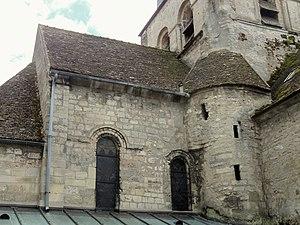
Chœur, côté nord
L'église Notre-Dame est une église catholique paroissiale située à Saint-Clair-sur-Epte, en France. Édifié sur un sanctuaire carolingien du IXᵉ siècle, son chœur avec abside en cul-de-four est le principal chœur roman de la fin du XIᵉ siècle conservé dans le Val-d'Oise. La décoration des trois fenêtres du chevet et les arcatures plaquées qui agrémentent le soubassement sont tout à fait remarquables, et le profil surbaissé des arcs-doubleaux intermédiaires est hors du commun. Le transept est seulement partiellement roman et l'on y voit encore l'entrée de l'ancienne absidiole nord. Le clocher central qui s'élève au-dessus de la croisée du transept remonte également à la fin du XIᵉ siècle, mais son architecture sans recherche n'atteint pas le niveau de la plupart des autres clochers romans du Vexin français et des environs. Il se distingue cependant par sa flèche en charpente du XVIᵉ siècle à la silhouette inhabituelle. La nef également romane a été rebâtie dans le style gothique primitif après le milieu du XIIᵉ siècle, mais la façade avec ses deux portails romans qui se superposent subsiste de la période romane.